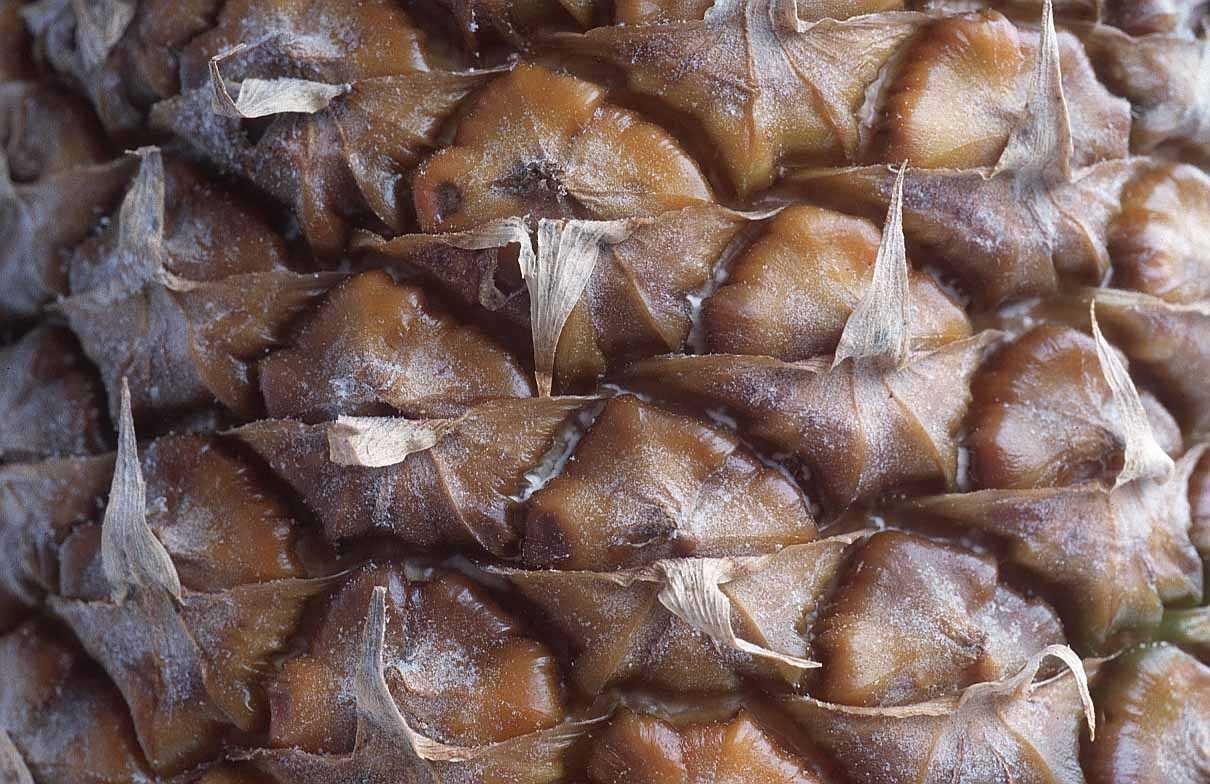
Label: Pineapple